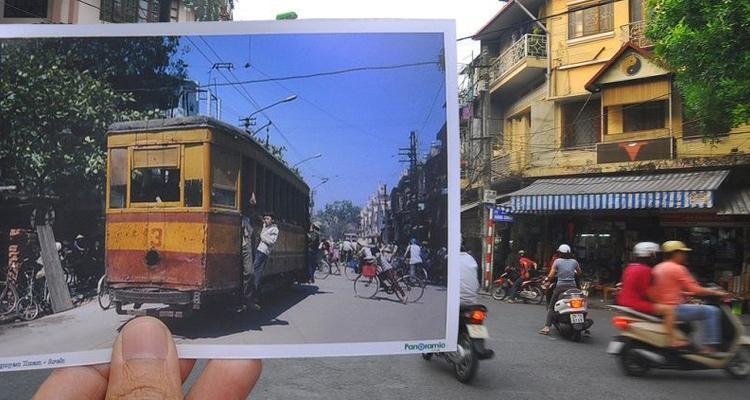
có một bức ảnh chụp một chiếc xe điện chở khách